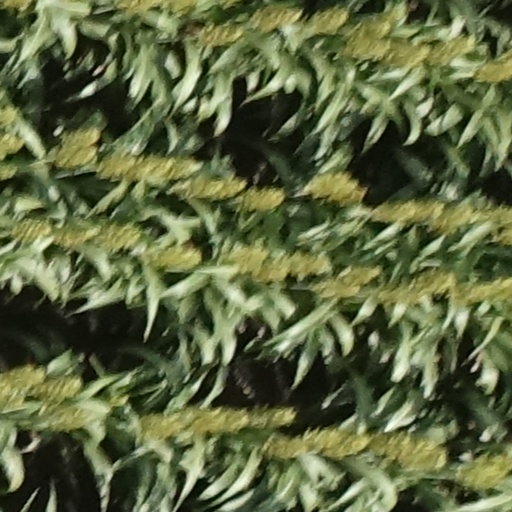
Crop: sorghum